Okinawa Island

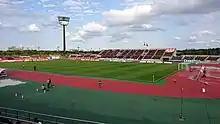
Tapic Kenso Hiyagon Stadium in Okinawa

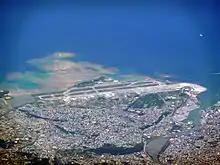
Naha Airport (2010)

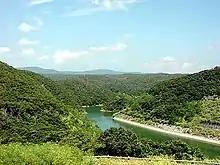
Yanbaru forest and Mount Yonaha

Naha Airport is the main transportation hub for the Ryukyu Islands and has an increasingly large role in regional logistics. All Nippon Airways opened a cargo hub at the airport in 2009, providing overnight freight service between Japan and other Asian countries.